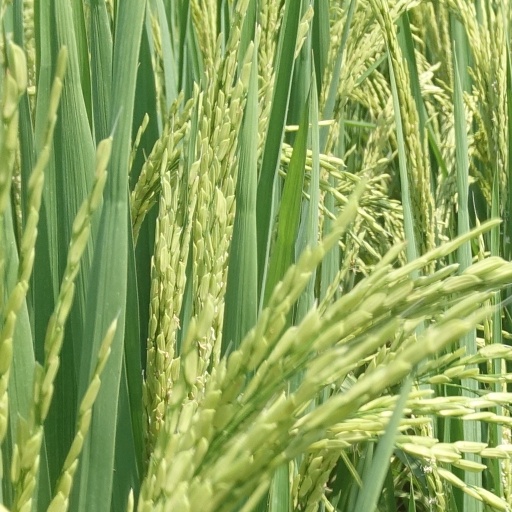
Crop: rice